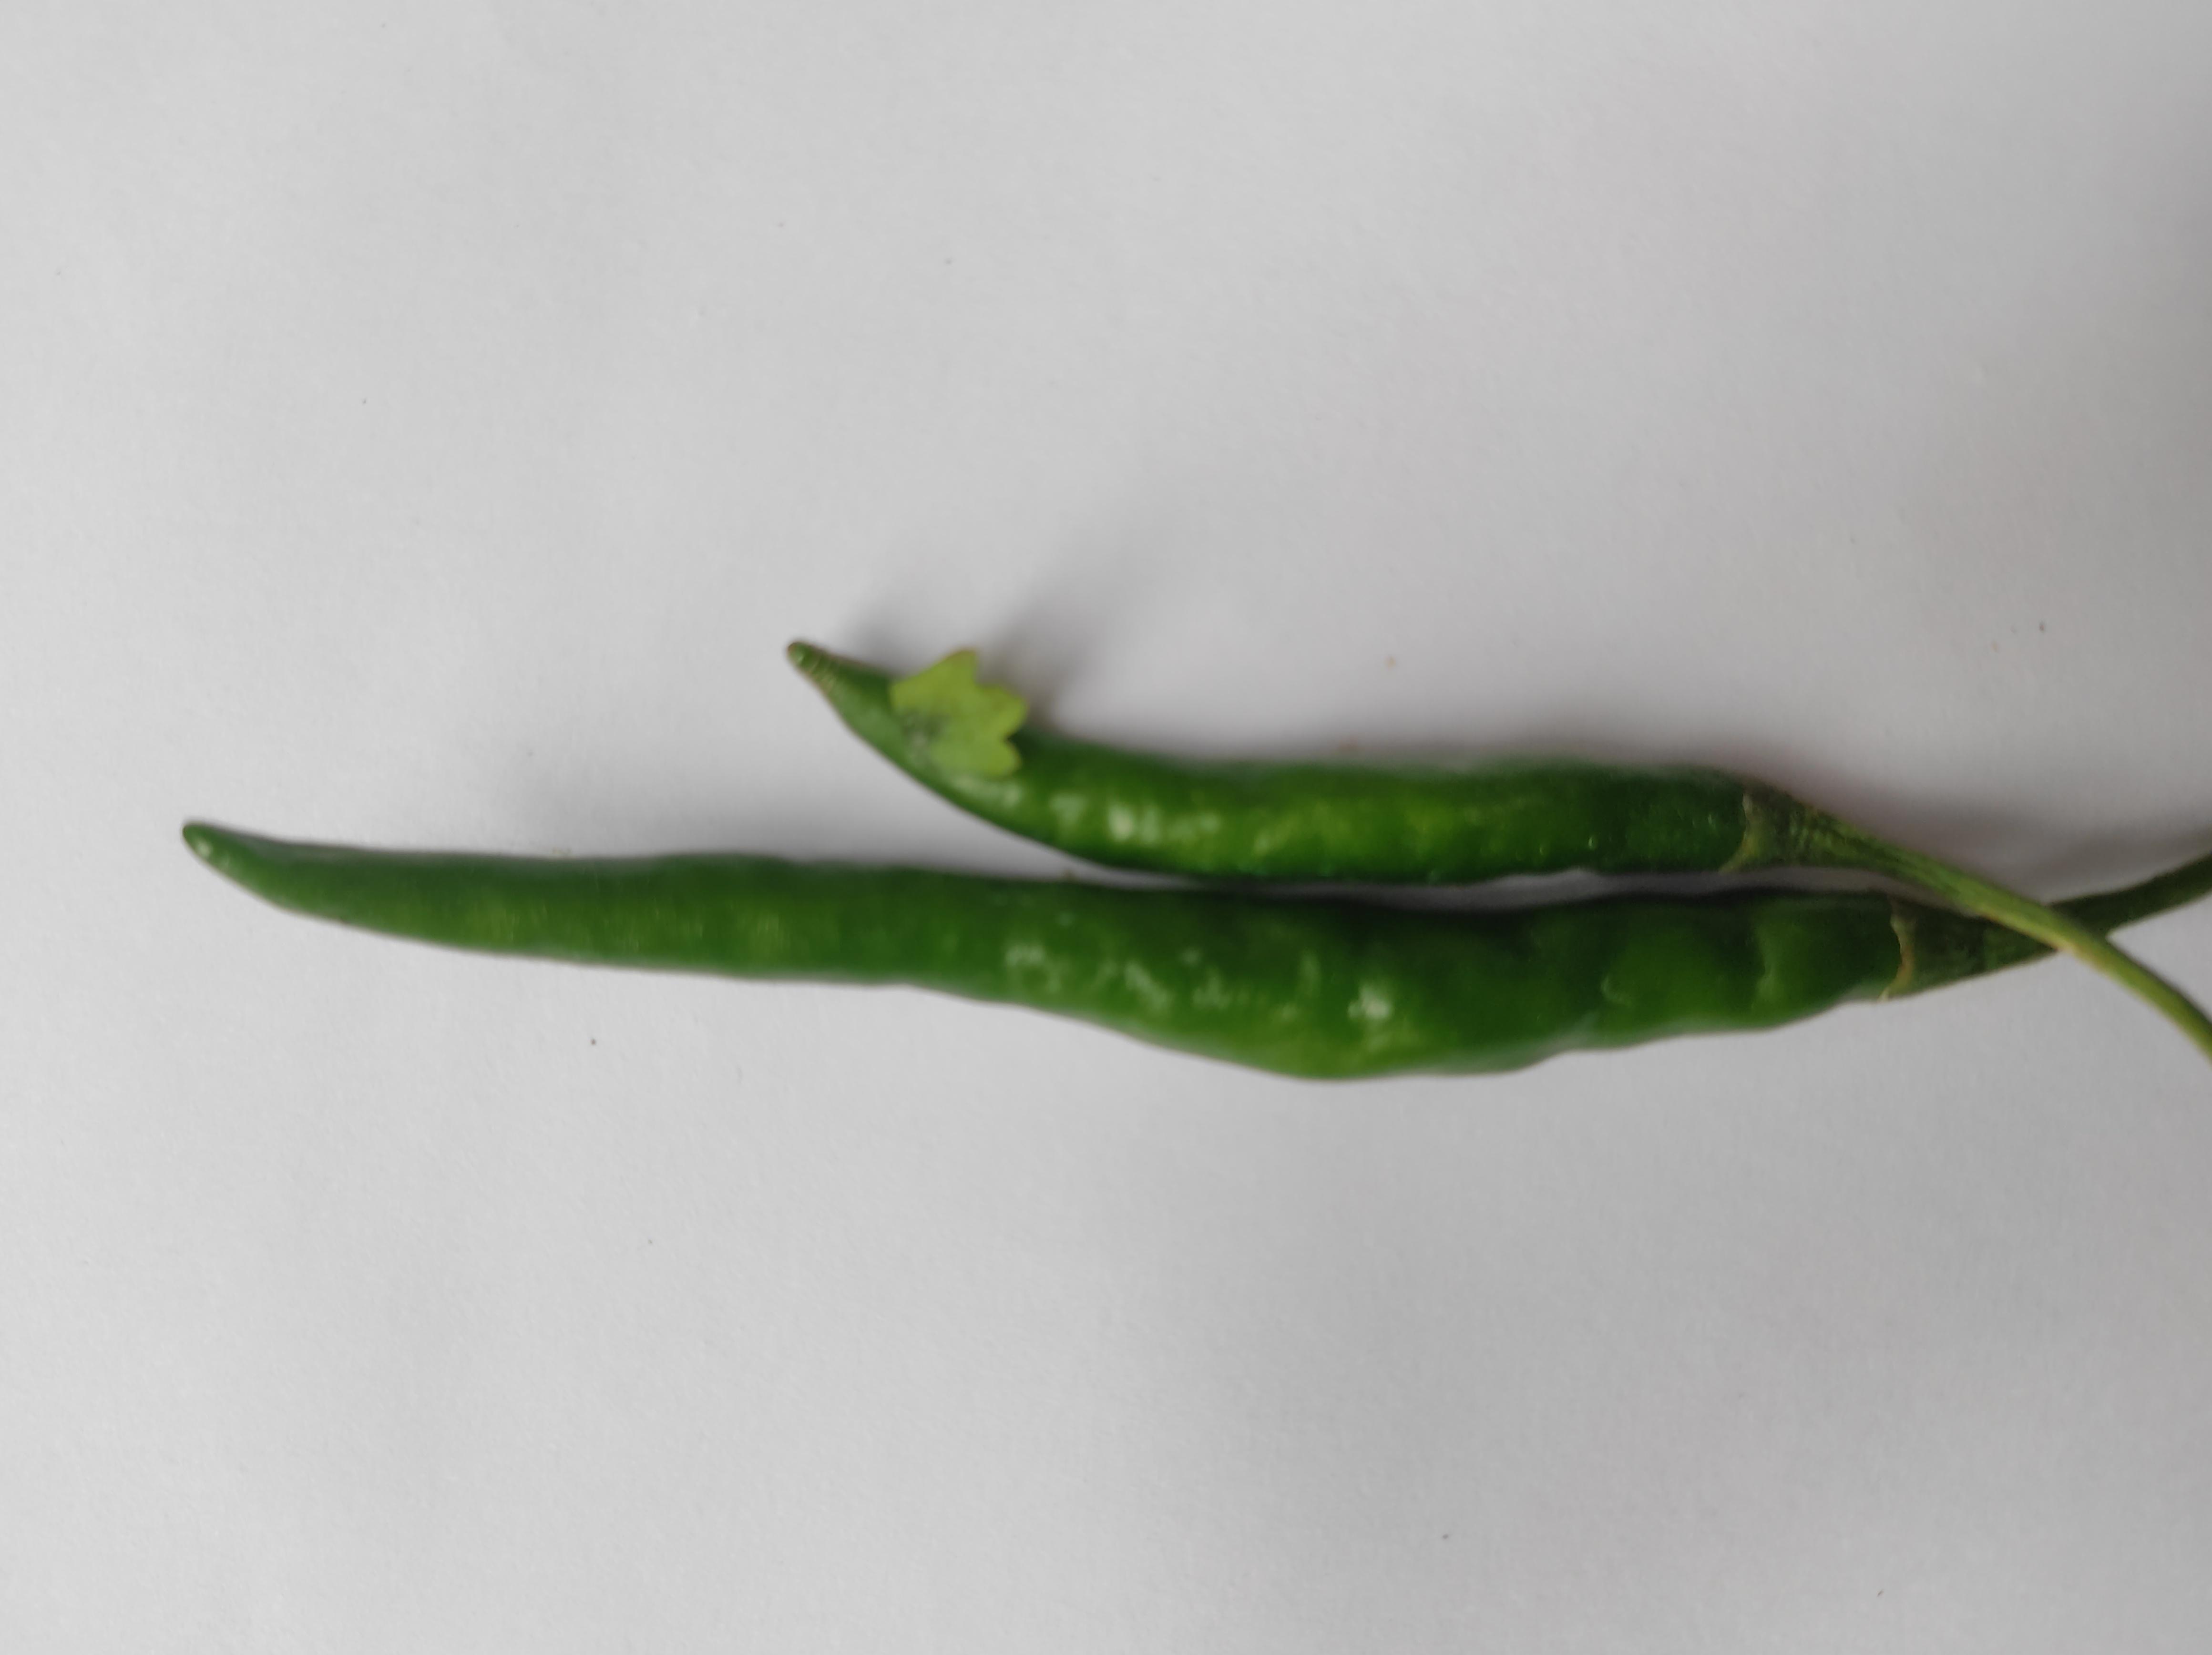
Label: Green Chili